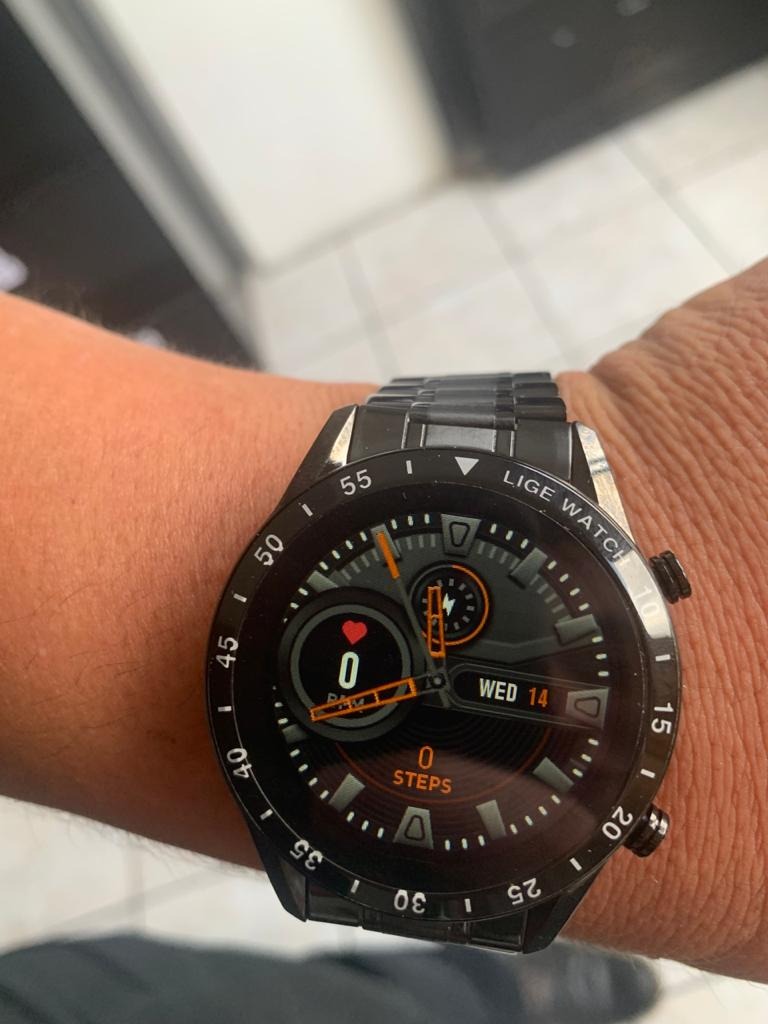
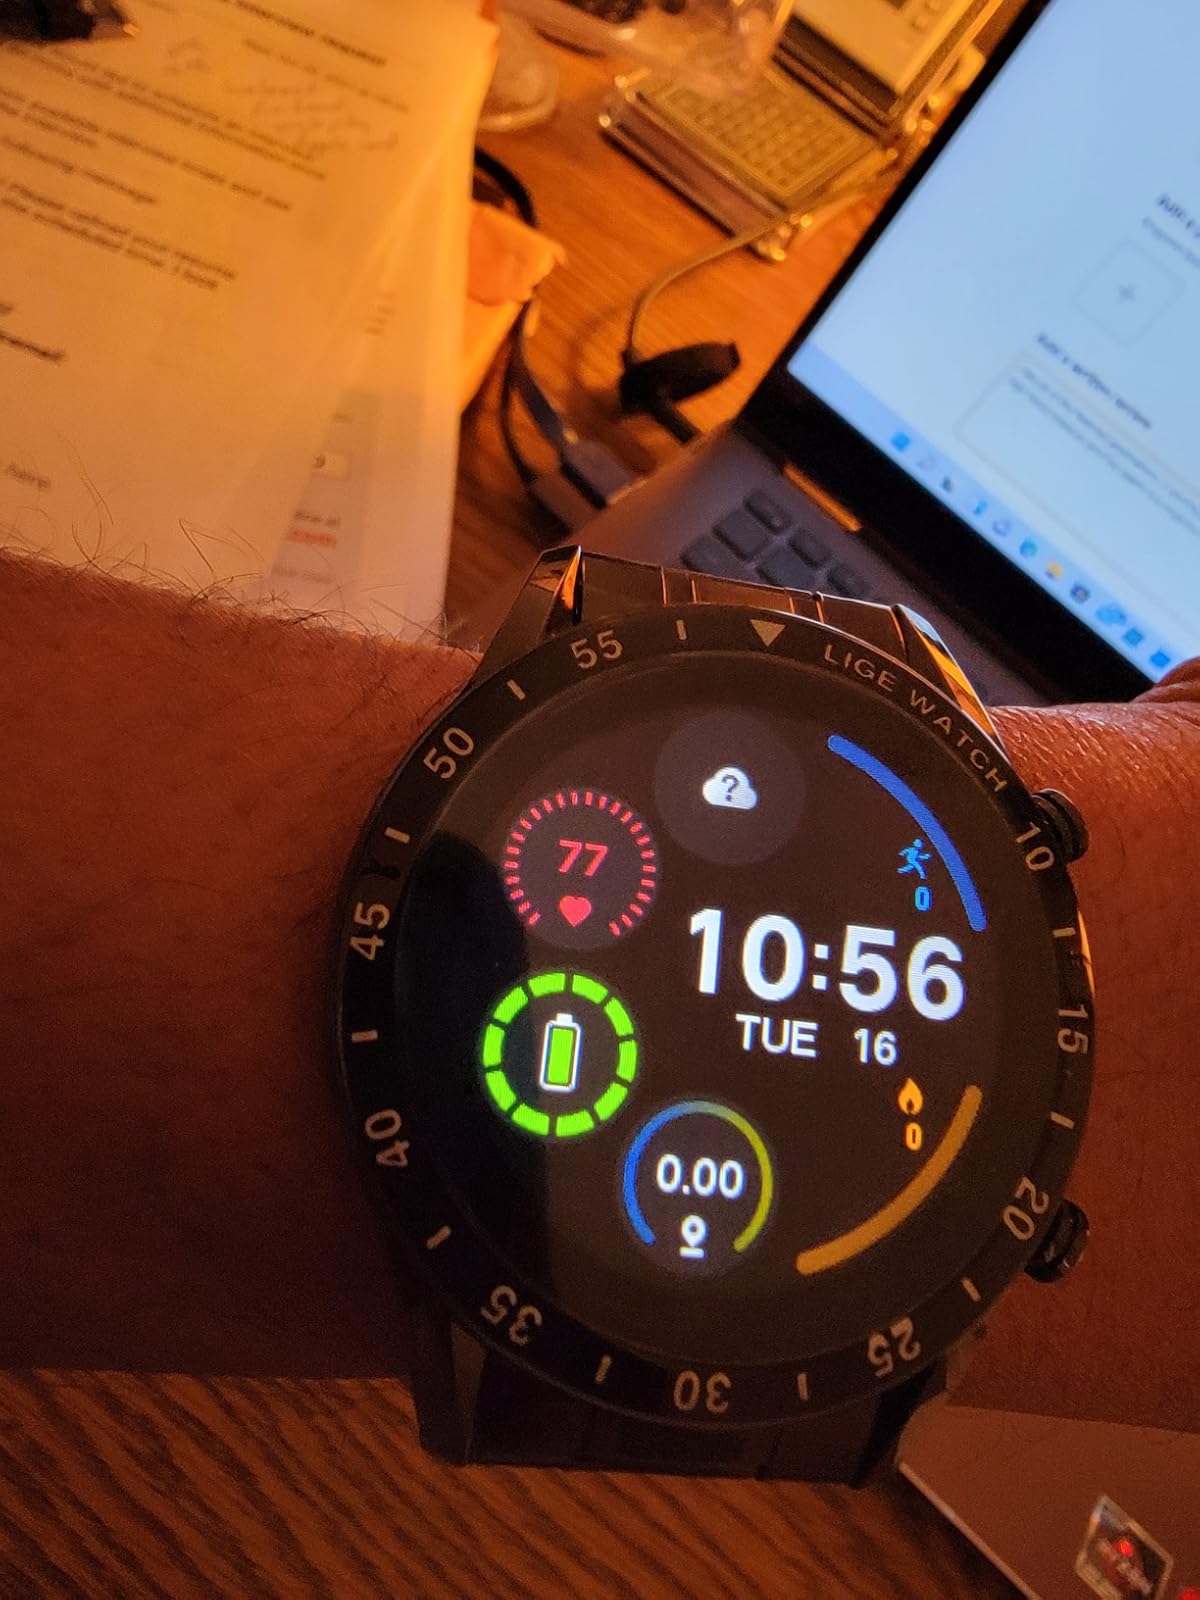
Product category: smartwatch
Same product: yes